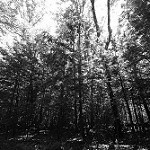
Label: B & W